Rolls-Royce 40 mm cannon

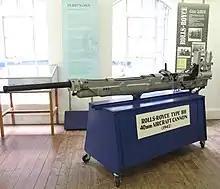
Rolls-Royce type BH 40mm Aircraft Cannon (1942) on display at the Silk Mill Museum, Derby, in 2010.

The Rolls-Royce 40 mm Cannon was a project first proposed in late 1938 to produce a cannon for mounting in aircraft which could cause sufficient damage to bring down a large bomber. It was envisaged as a suitable weapon for destroying tanks from the air. Experimental versions of the cannon were produced, including some with a magazine or belt feed for the ammunition. Examples were fitted to a Bristol Beaufighter and Hawker Hurricane for testing, although never used in action. Development of the aircraft cannon to iron out problems came to an end in 1943 when the Air Ministry lost interest in it and had started to favor the RP-3 rocket projectile as its preferred aircraft anti-tank weapon.